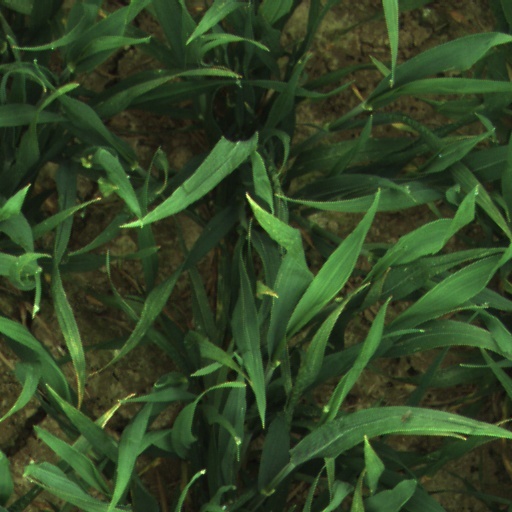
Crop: wheat